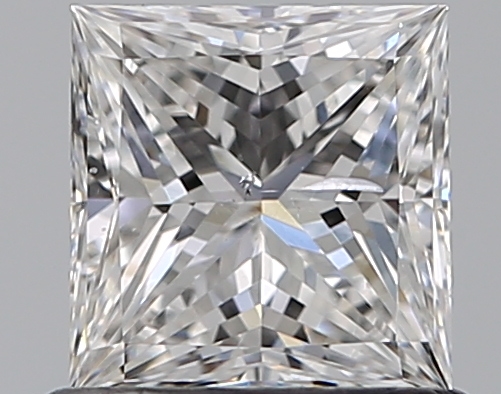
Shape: princess
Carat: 0.75
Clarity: SI2
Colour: E
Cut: EX
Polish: EX
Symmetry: VG
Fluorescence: N
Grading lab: GIA
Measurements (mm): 5.16 x 5.03 x 3.5